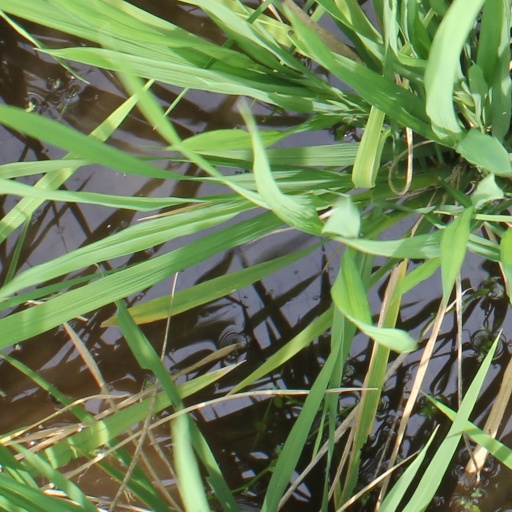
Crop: rice